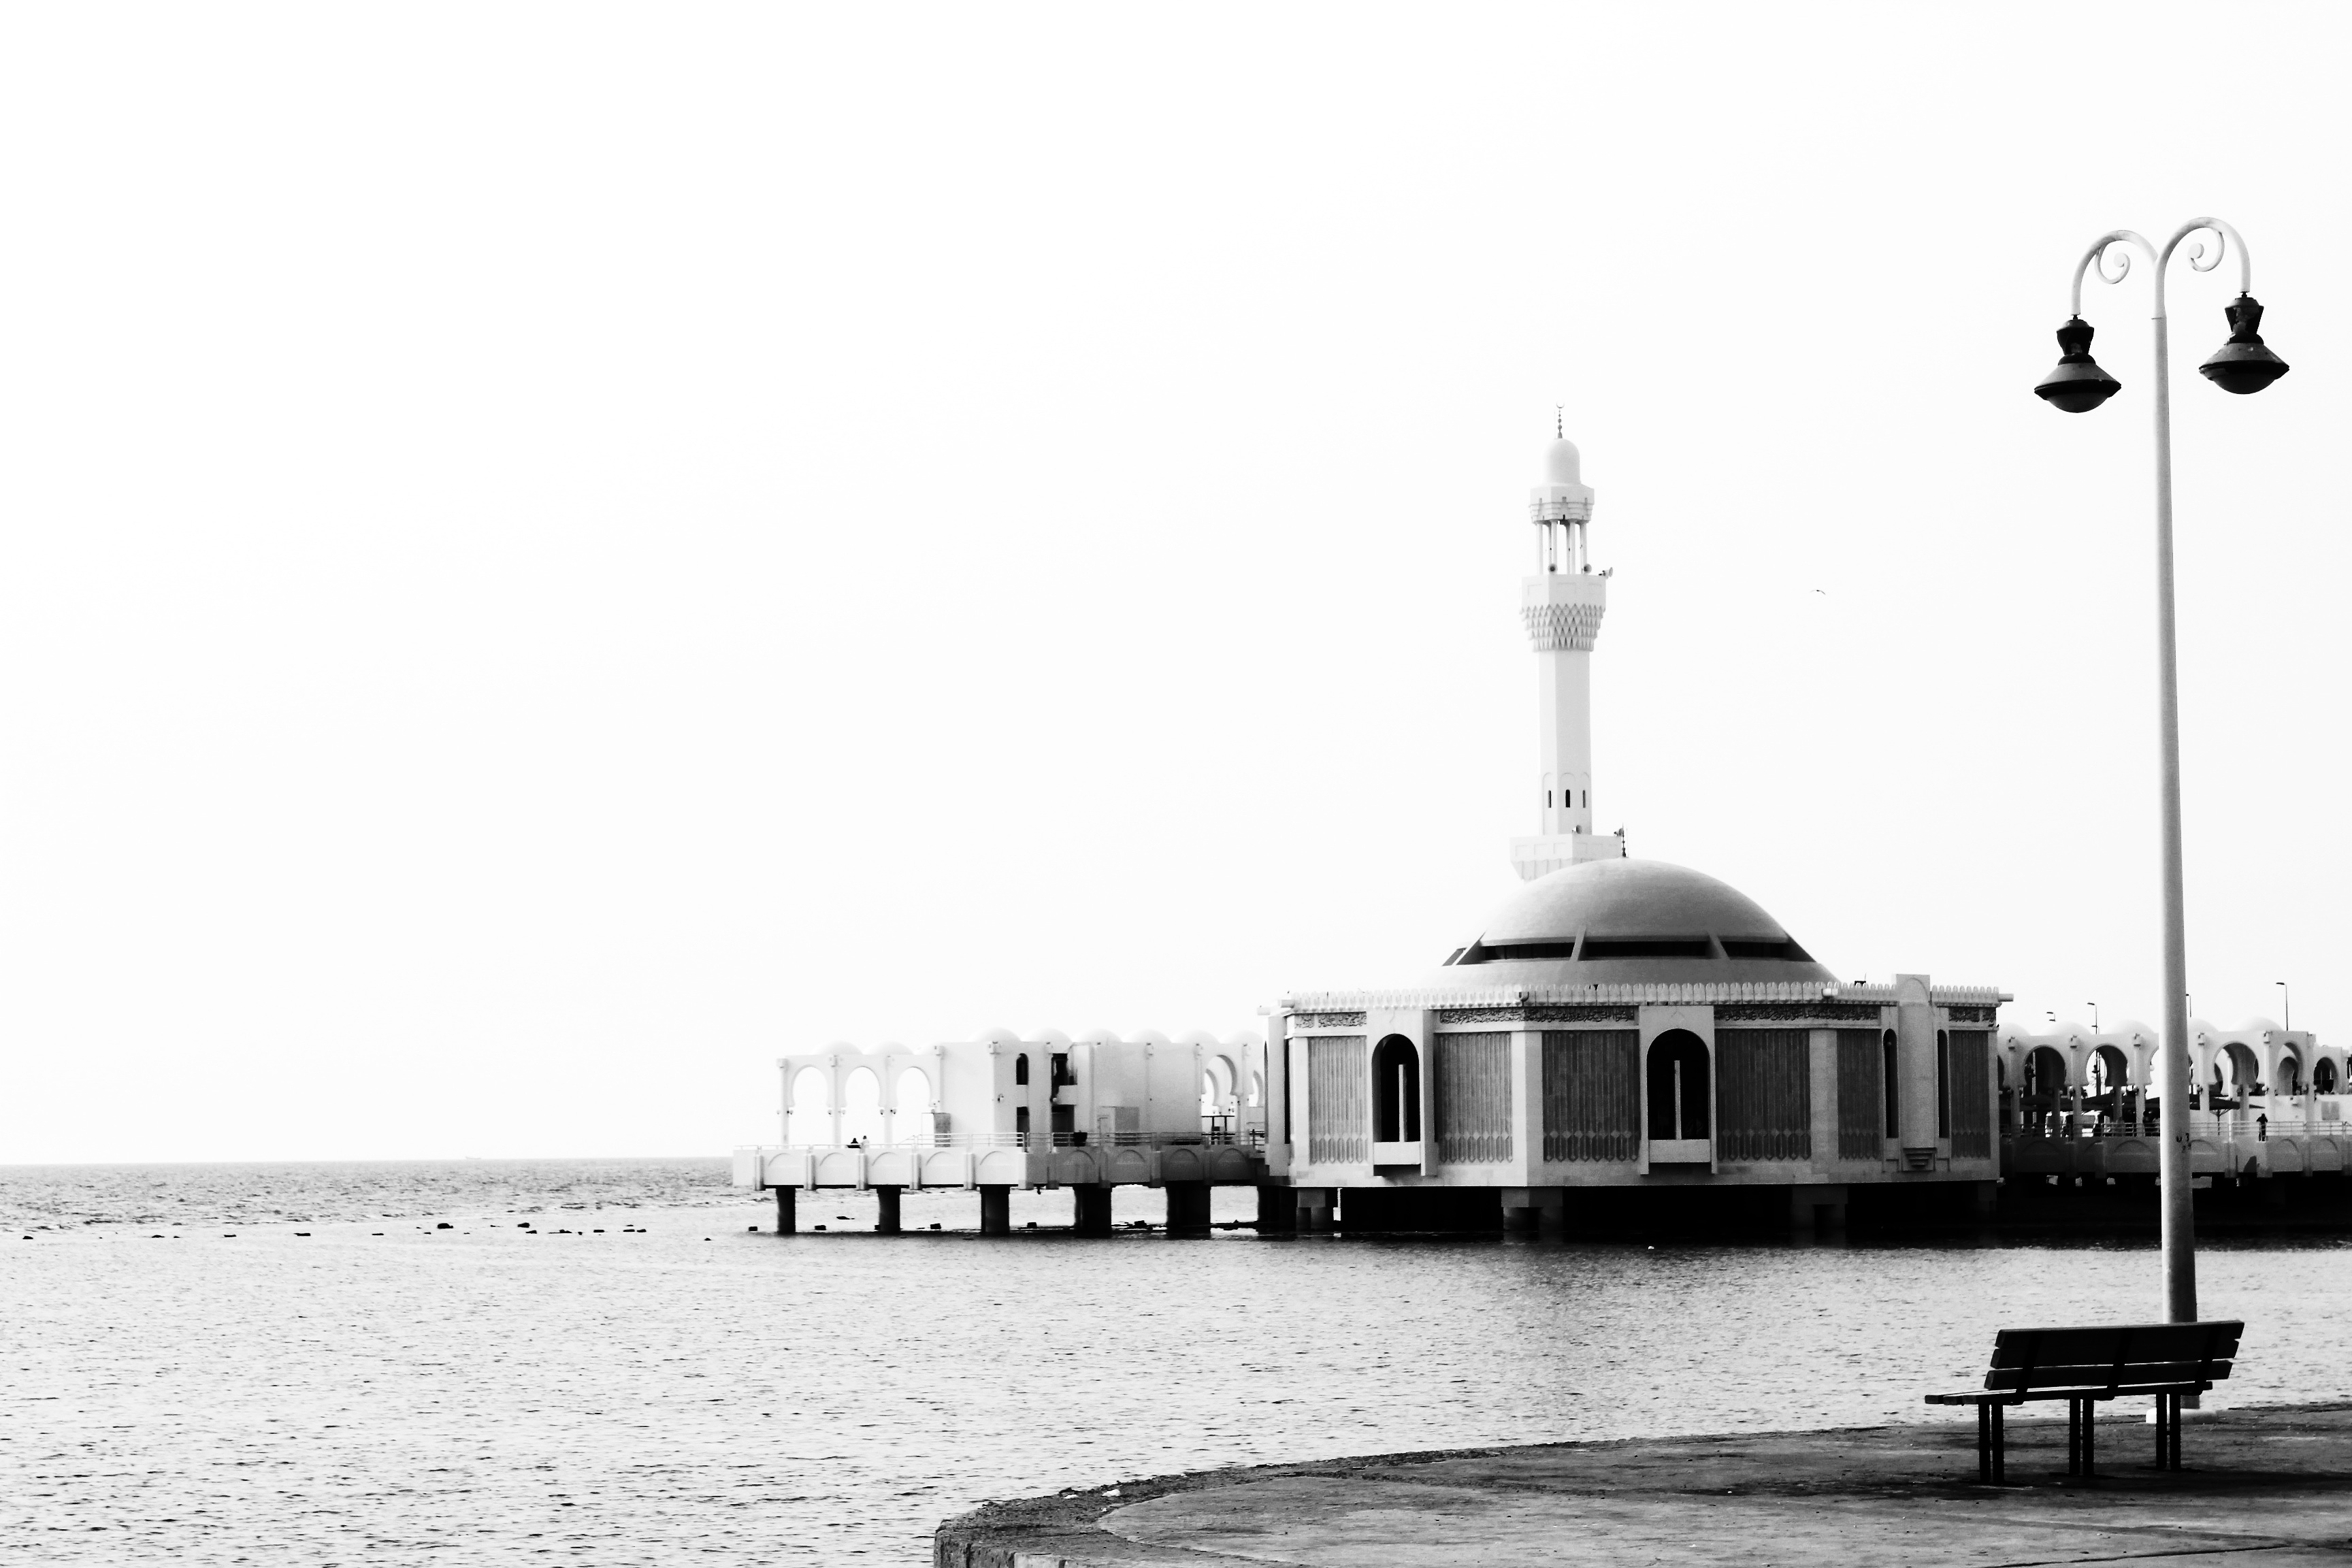
black and white, lighthouse, vehicle, tower, monochrome, monochrome photography